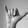
ASL letter: Y